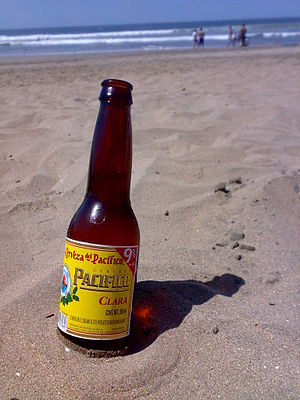
Grupo Modelo
Pacífico, en af bryggeriets øl
Grupo Modelo er en af de største bryggerier i Mexico. Bryggeriet blev grundlagt i 1925. Grupo Modelo står for en stor del af Mexicos eksport af øl. Bryggeriet opkøbte i 1954 bryggeriet Cervecería del Pacífico.